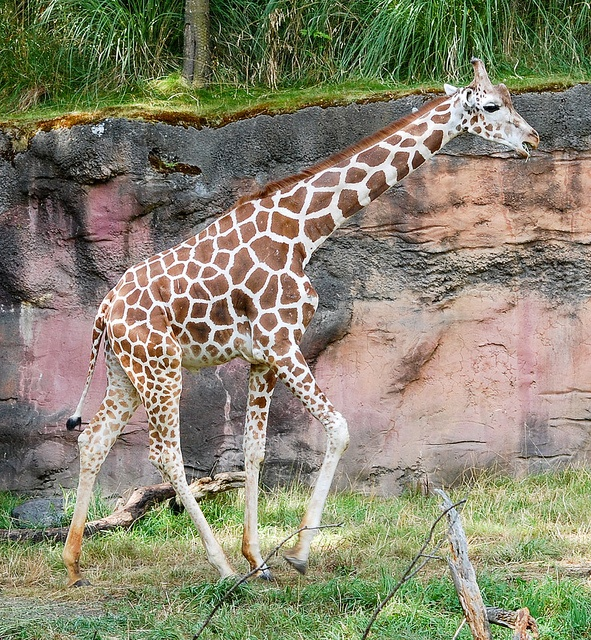
This giraffe is the grass he is an adult giraffe
This is my favorite picture of a giraffe.
A giraffe walks over grass with a tall stone barrier in the back.
a giraffe is walking around its pen and a stone wall
An animal that is walking around in the grass.